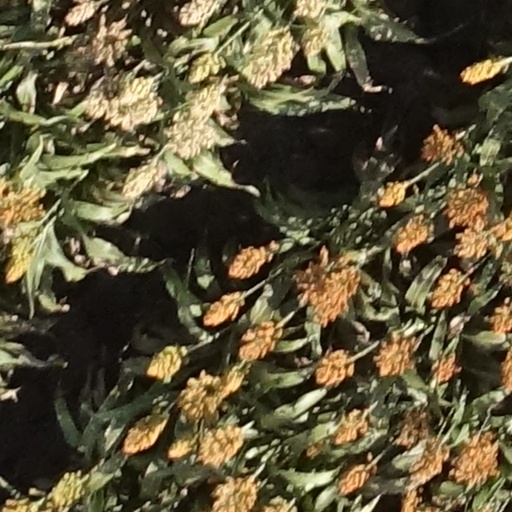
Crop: sorghum